Whitehawk Camp

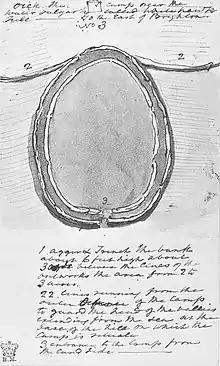
Plan of the camp as an oval of earth banks with two banks connected to the oval

The site was first described by John Skinner, an amateur antiquarian and archaeologist, who sketched it in 1821. Hadrian Allcroft included a discussion of the site in his 1908 book "Earthworks of England", and also discussed it in a 1916 paper, with a plan drawn by Herbert Toms. The earliest Ordnance Survey map of the area, published in 1876, shows only two of the concentric ditches, overlapped by the racecourse; later maps show development over the following decades, including allotment gardens, and a stable block for the racecourse, without archaeological intervention. Eventually the site became legally protected, but some development still took place without archaeological monitoring, such as the creation late in the 20th century of a earth bank to prevent vehicles accessing the site.